Lyncina vitellus

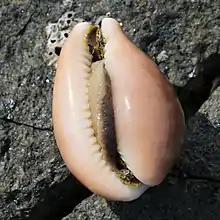
underside of a living "Lyncina vitellus"

The shells of these very common cowries reach on average of length, with a minimum size of and a maximum size of . The shape is usually pear-shaped, the dorsum surface is smooth and shiny and may be pale or dark brown, with several small white spots. The margins and the extremities are clearer, while the base is generally white, with a wide sinuous aperture and long labial teeth. The margins show also numerous thin vertical whitish lines. The juvenile forms have two-three clearer trasversal bands on the shell dorsum. These shells are quite similar and may be confused with the shells of "Lyncina camelopardalis". In the living cowries the mantle is grey-brown and almost transparent, with long whitish tree-shaped papillae. Mantle and foot are very well developed, usually with external antennae.